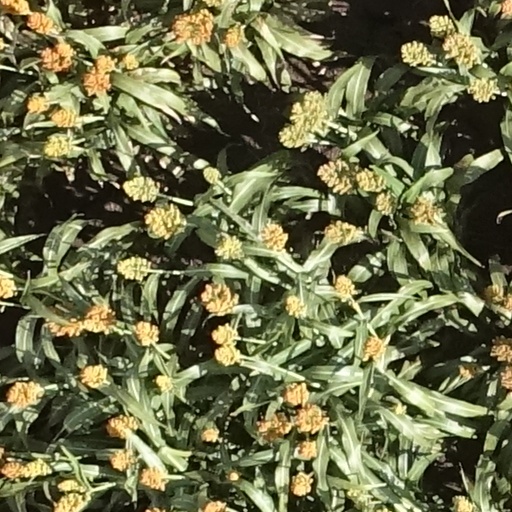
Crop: sorghum